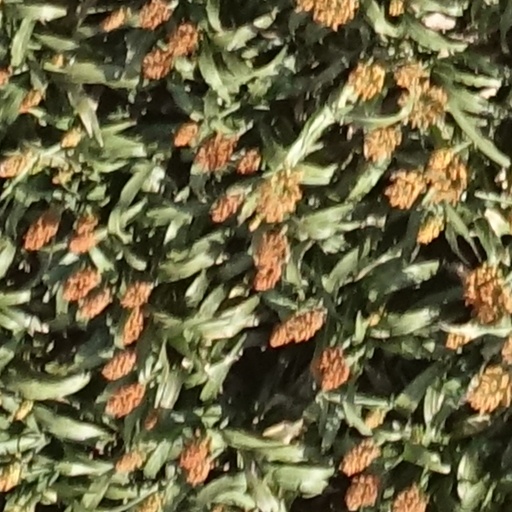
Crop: sorghum